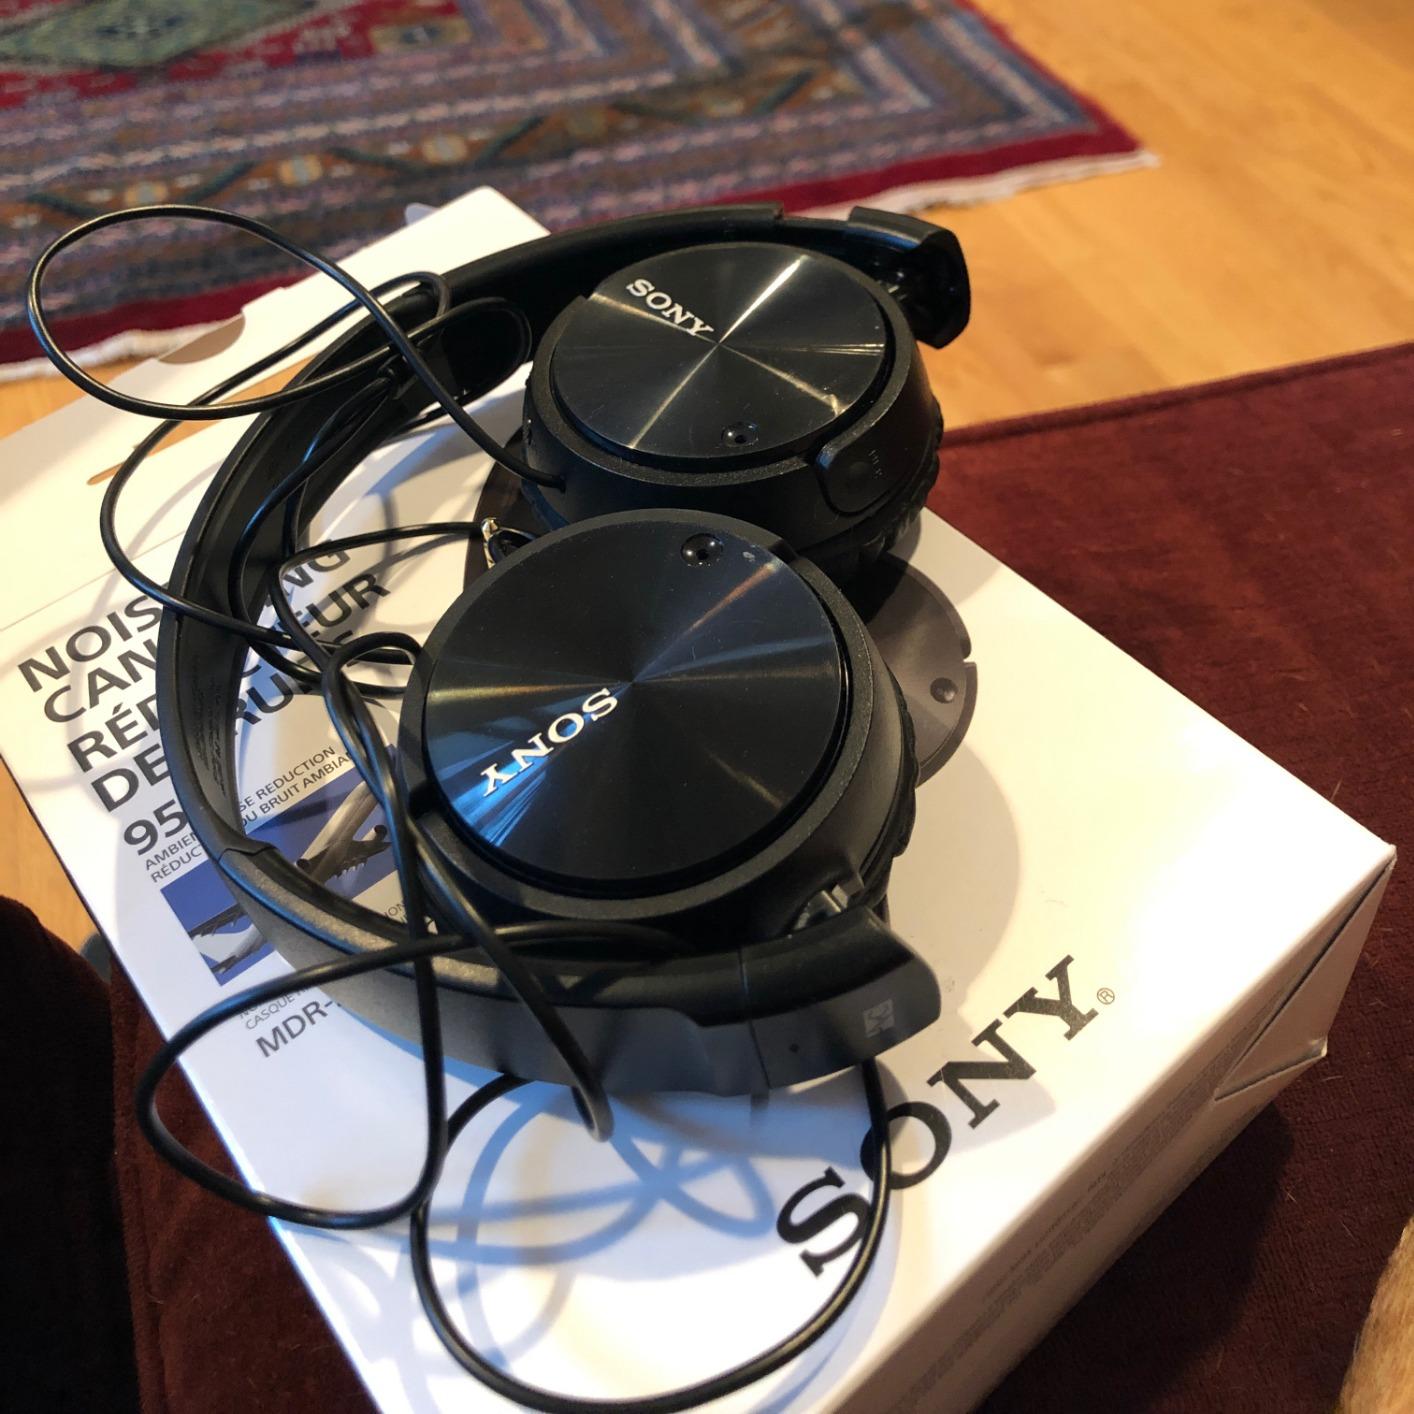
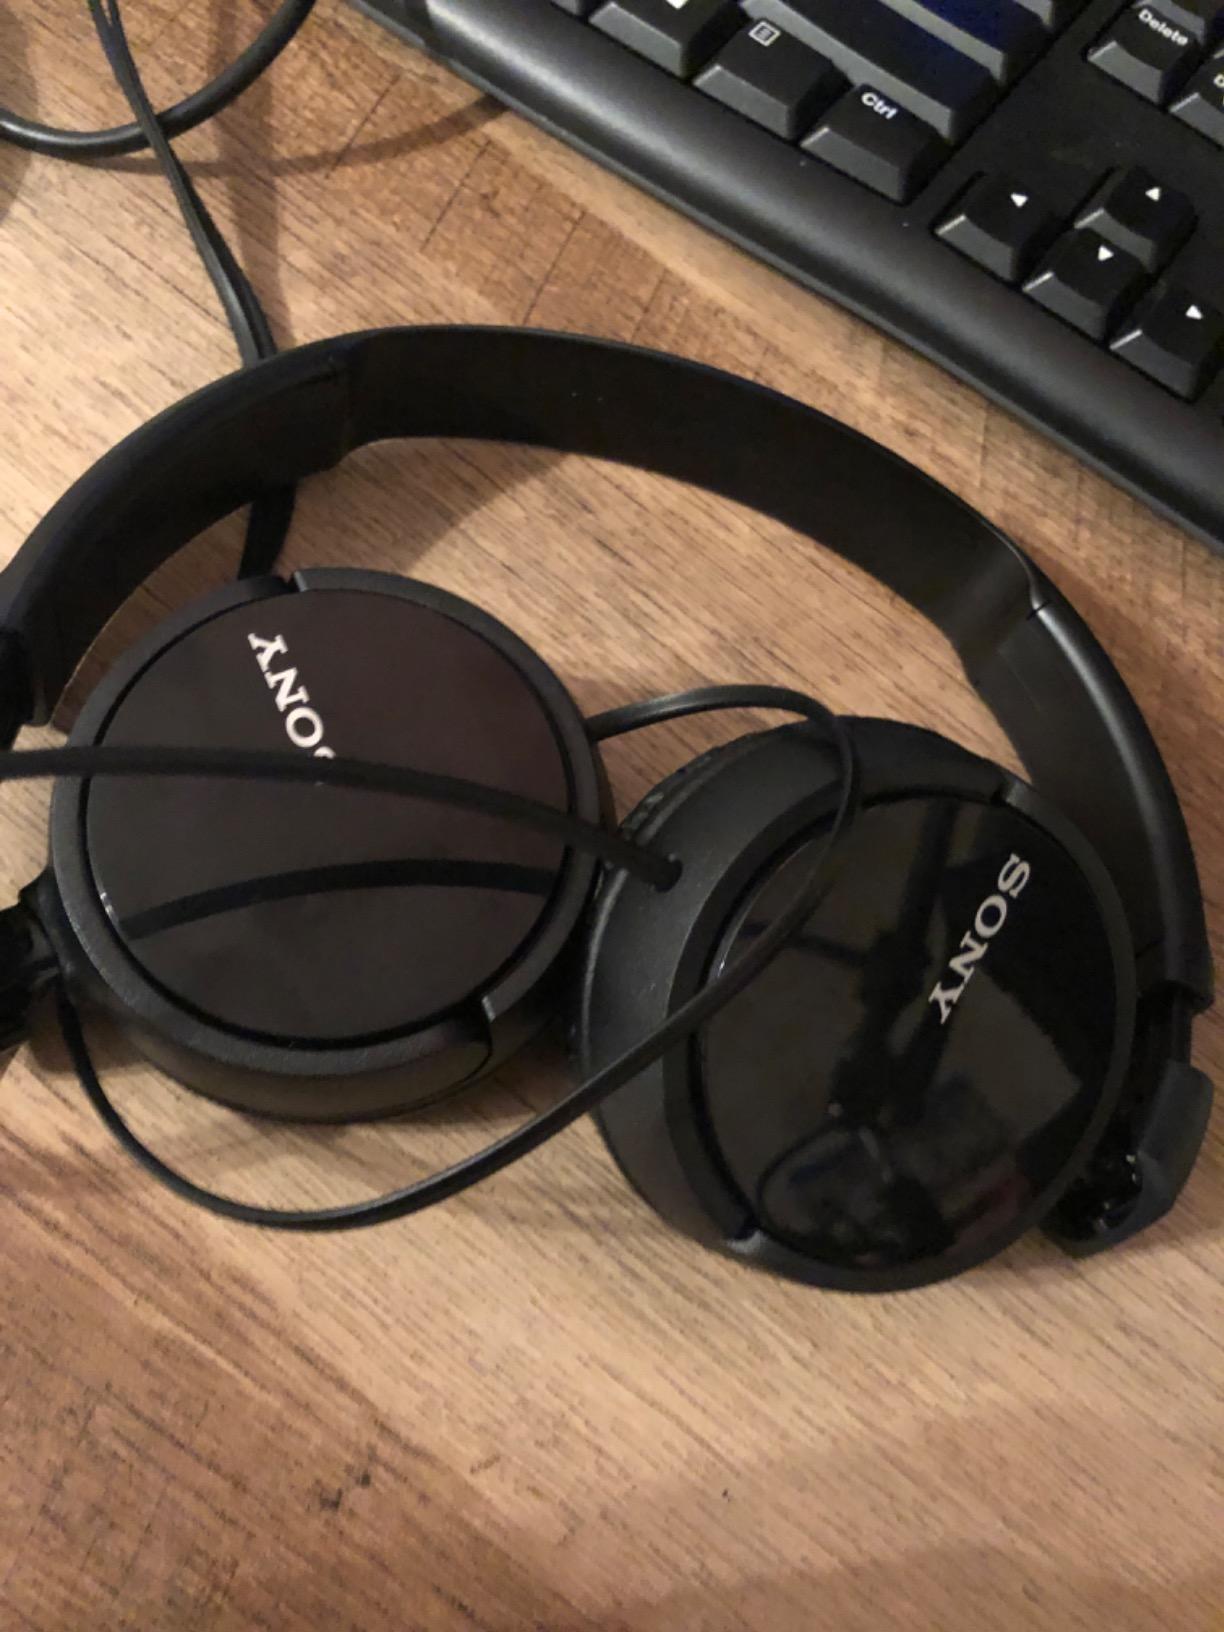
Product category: headphones
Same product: yes